Frogun

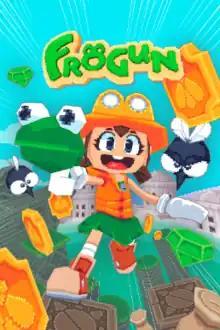

Frogun is a 3D platform video game developed by Molegato and published by Top Hat Studios on August 2, 2022. The player controls a character who must navigate levels and collect items by jumping and using her frog as a grappling gun.